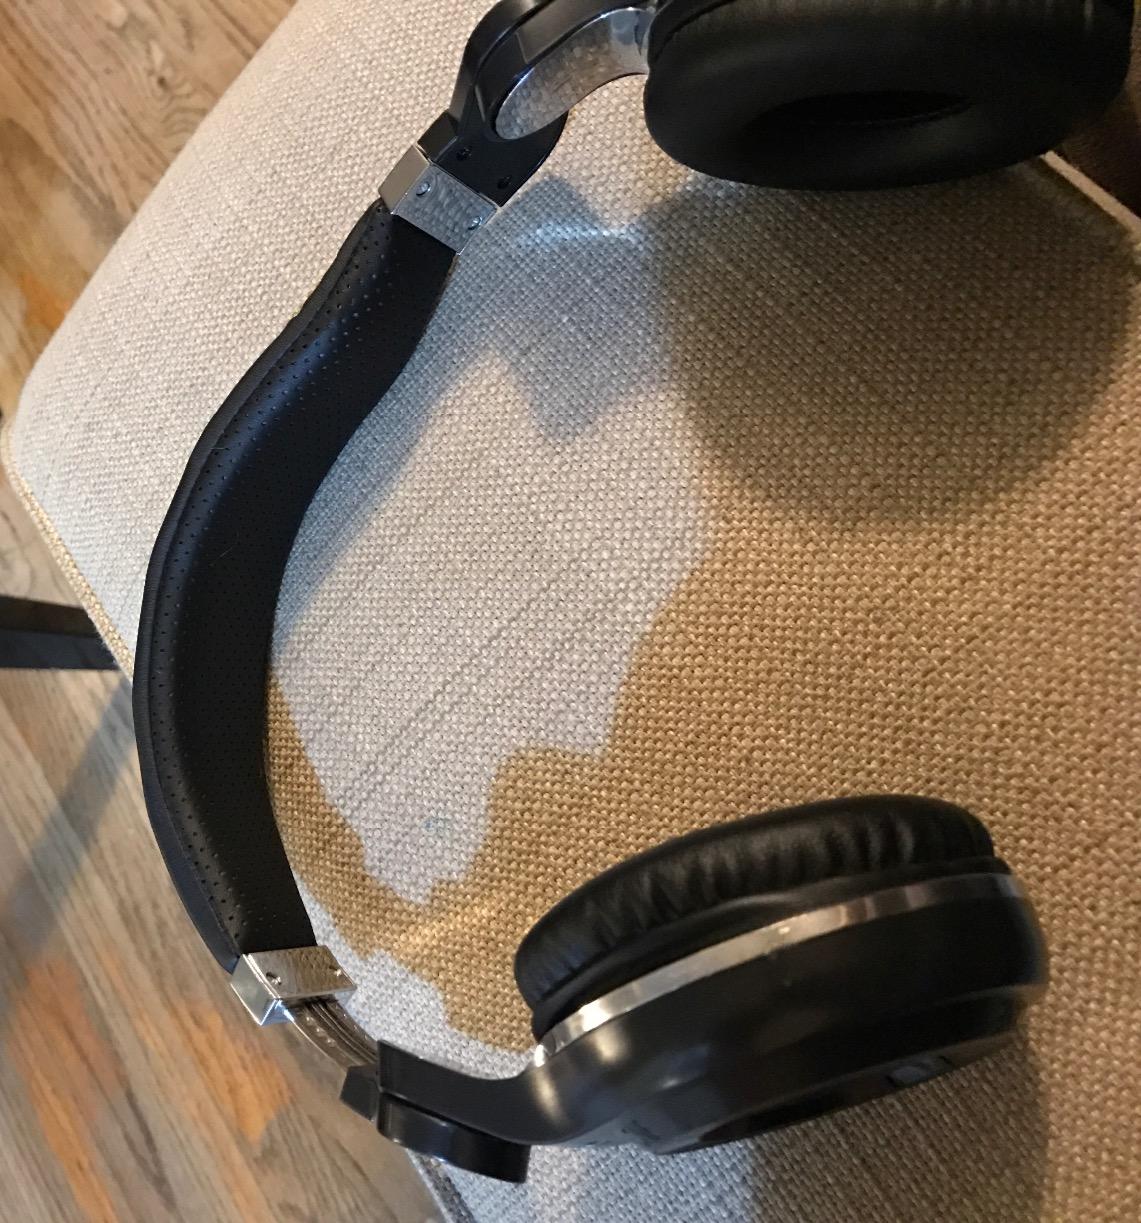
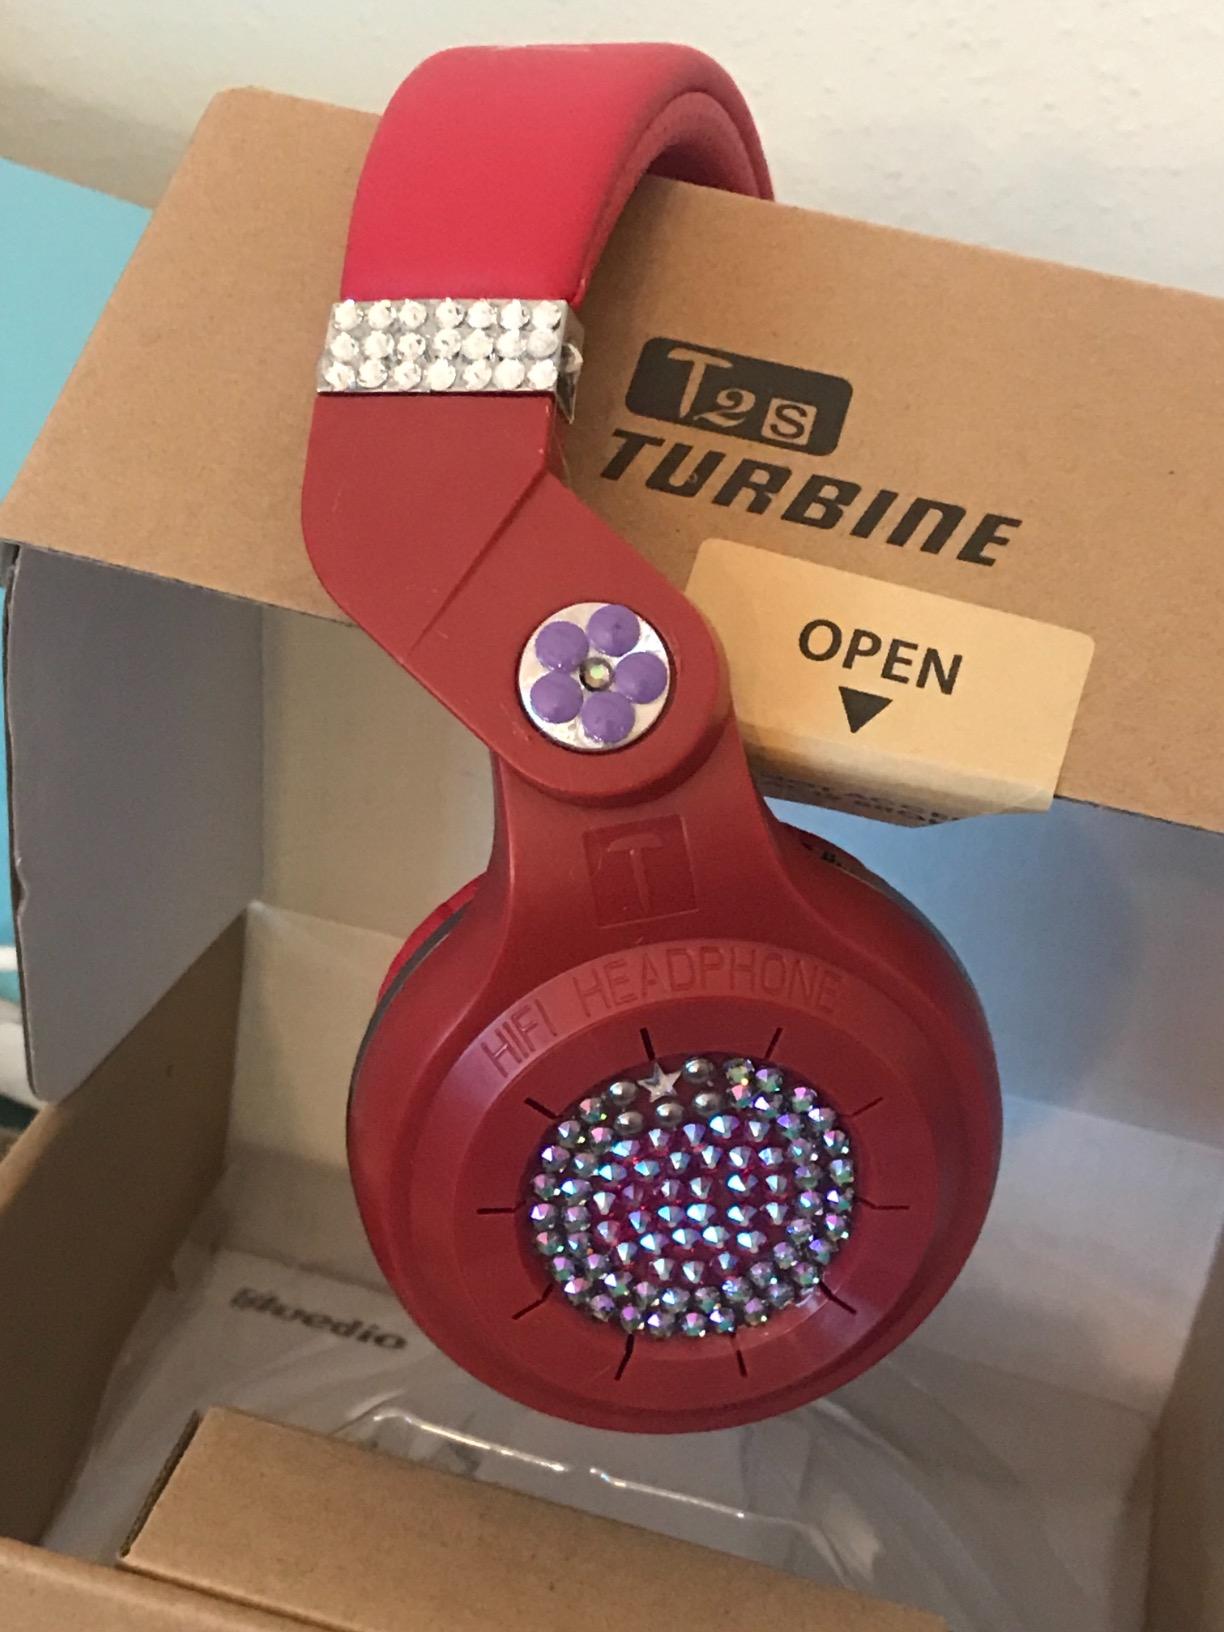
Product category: headphones
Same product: no